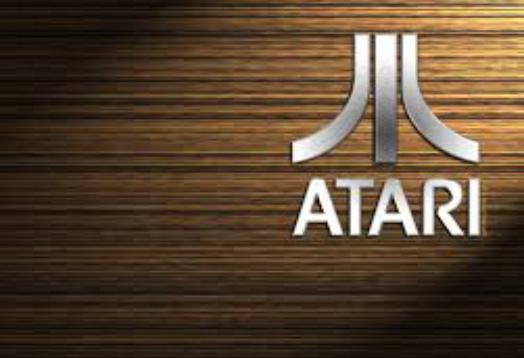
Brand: atari 2600-2
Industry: Clothes